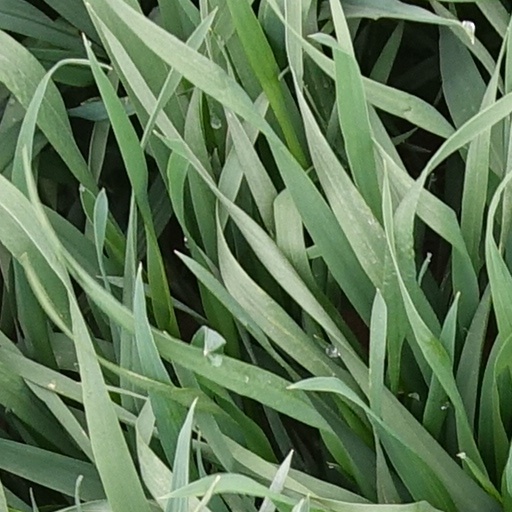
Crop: wheat